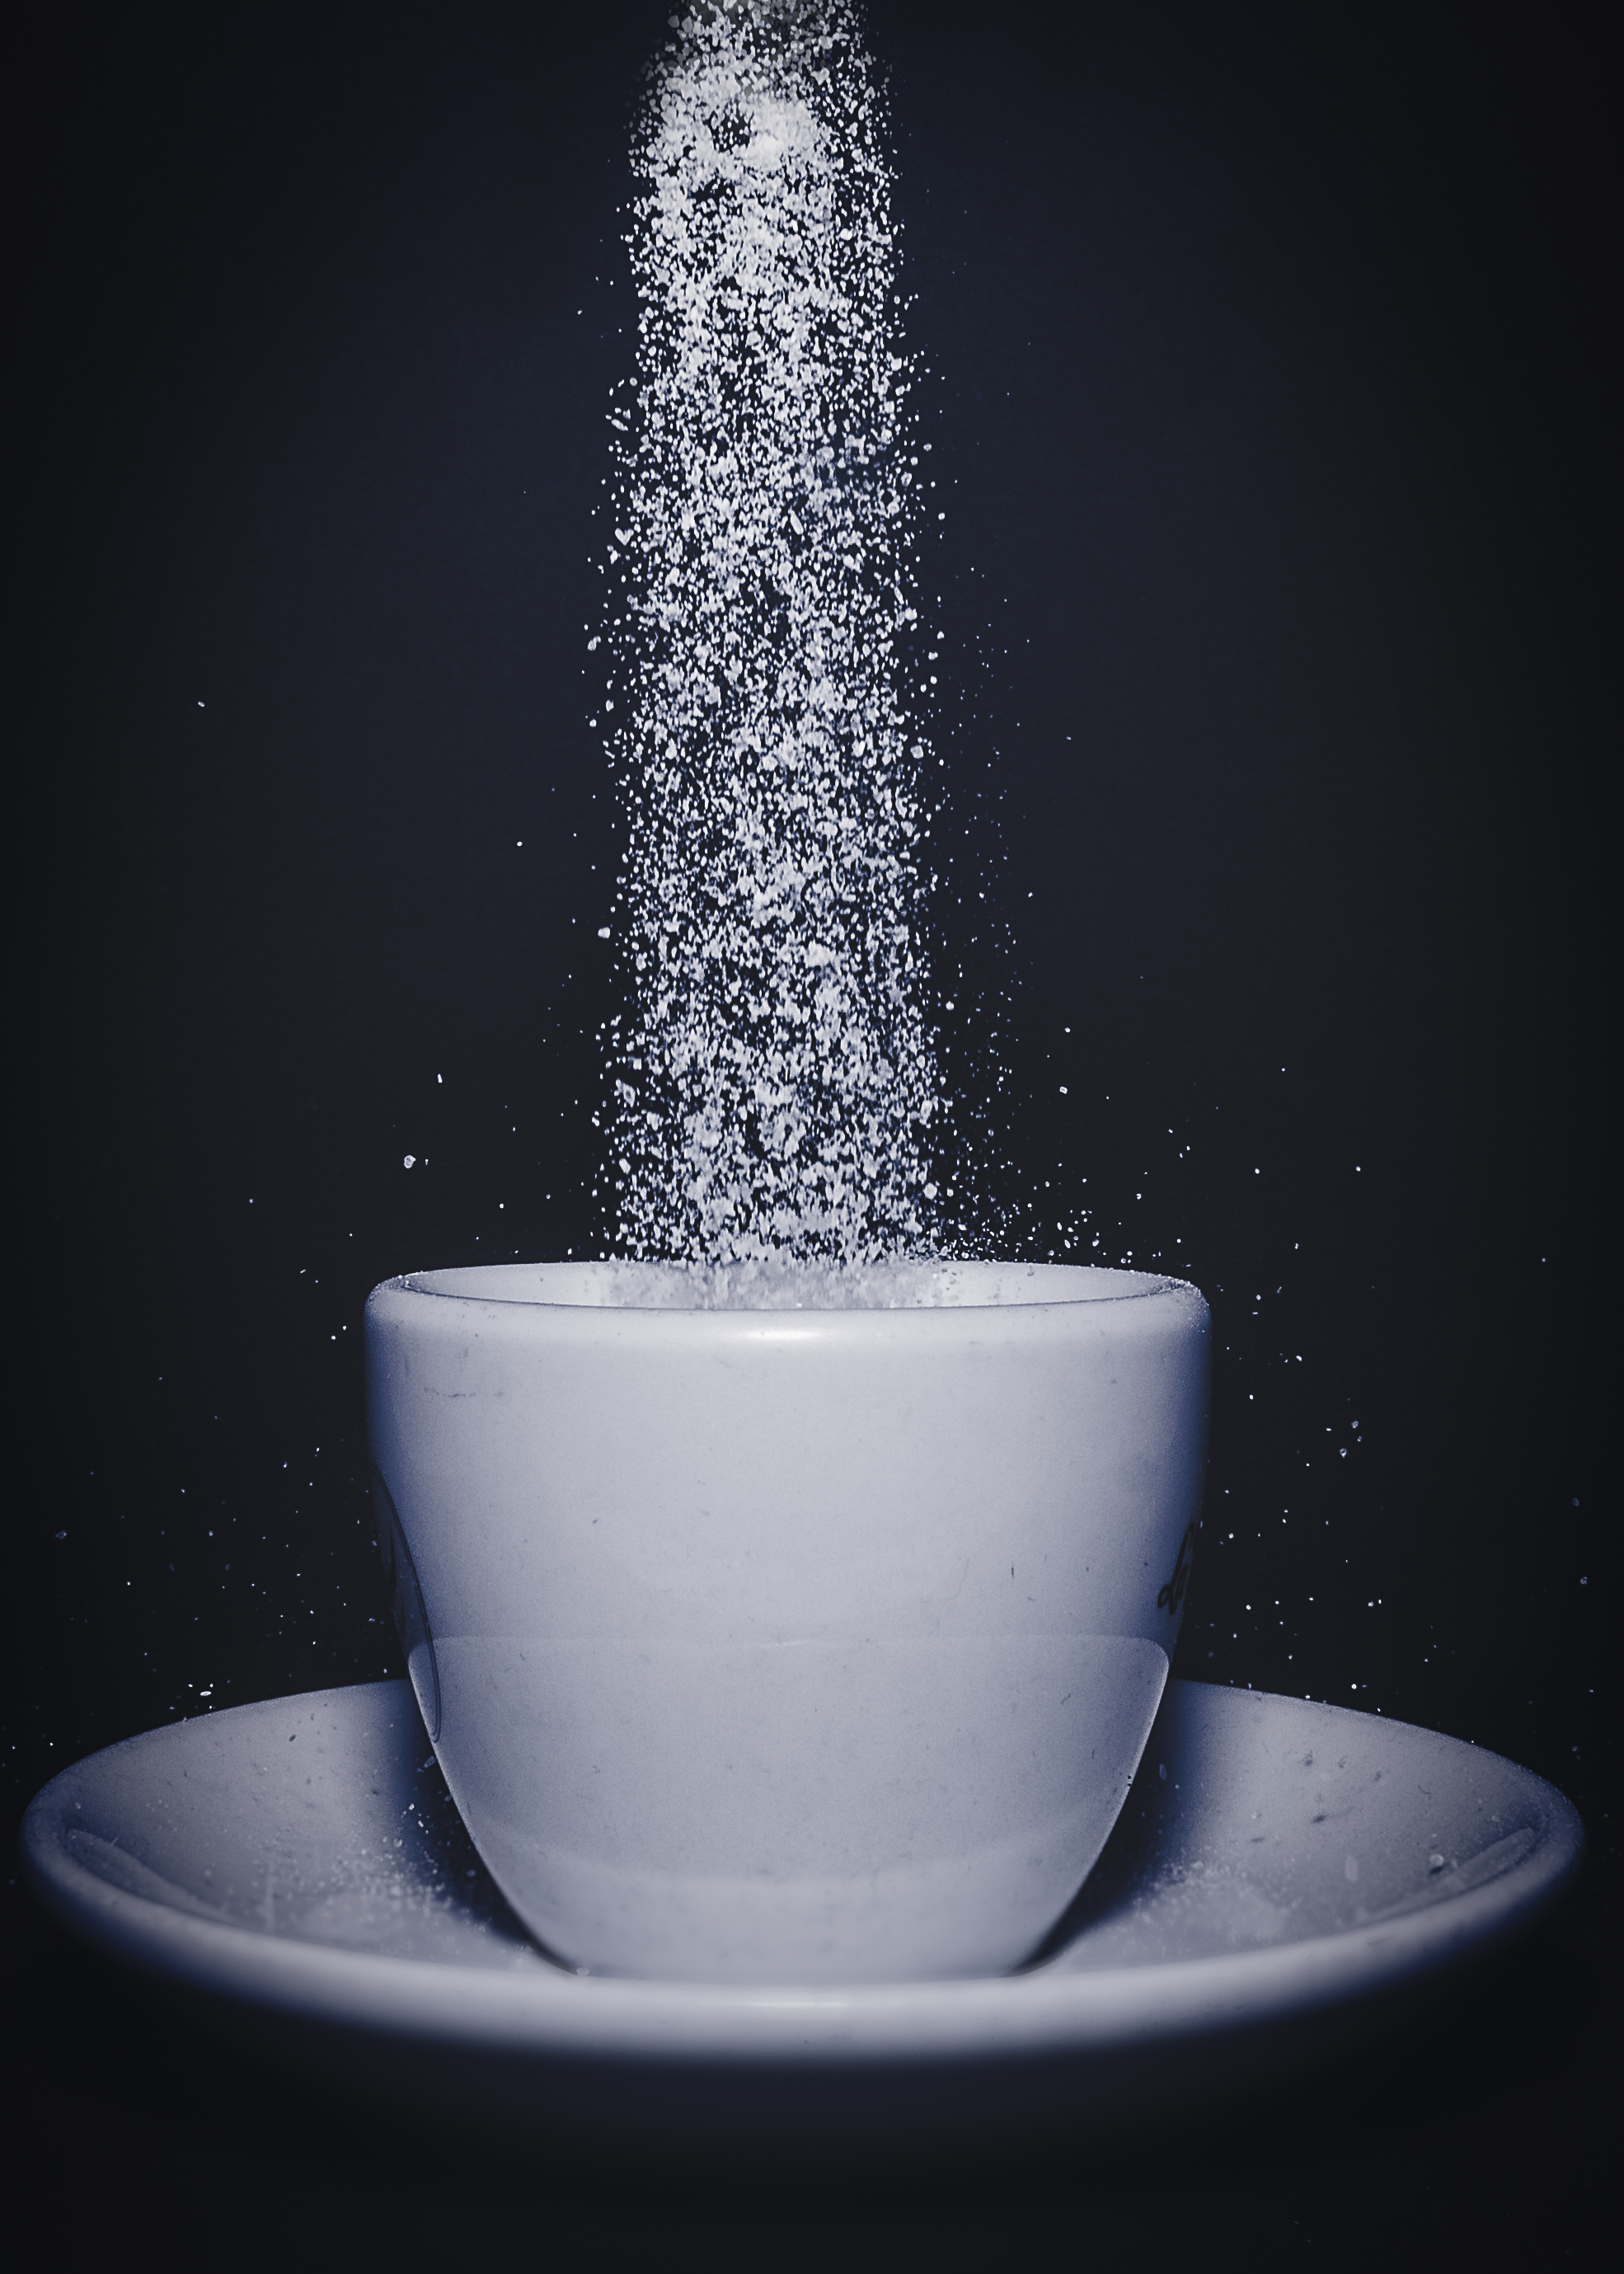
white, cup, saucer, blue, mug, lighting, sugar, shape, ceramics, macro photography